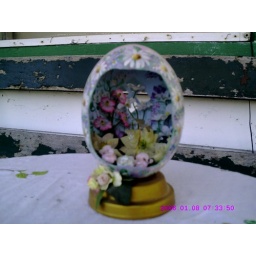
my egg I made..Its an ostrich egg and inside is a butterfly that turns around like it is flying